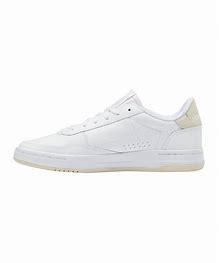
Brand: Reebok
Model: Court Peak